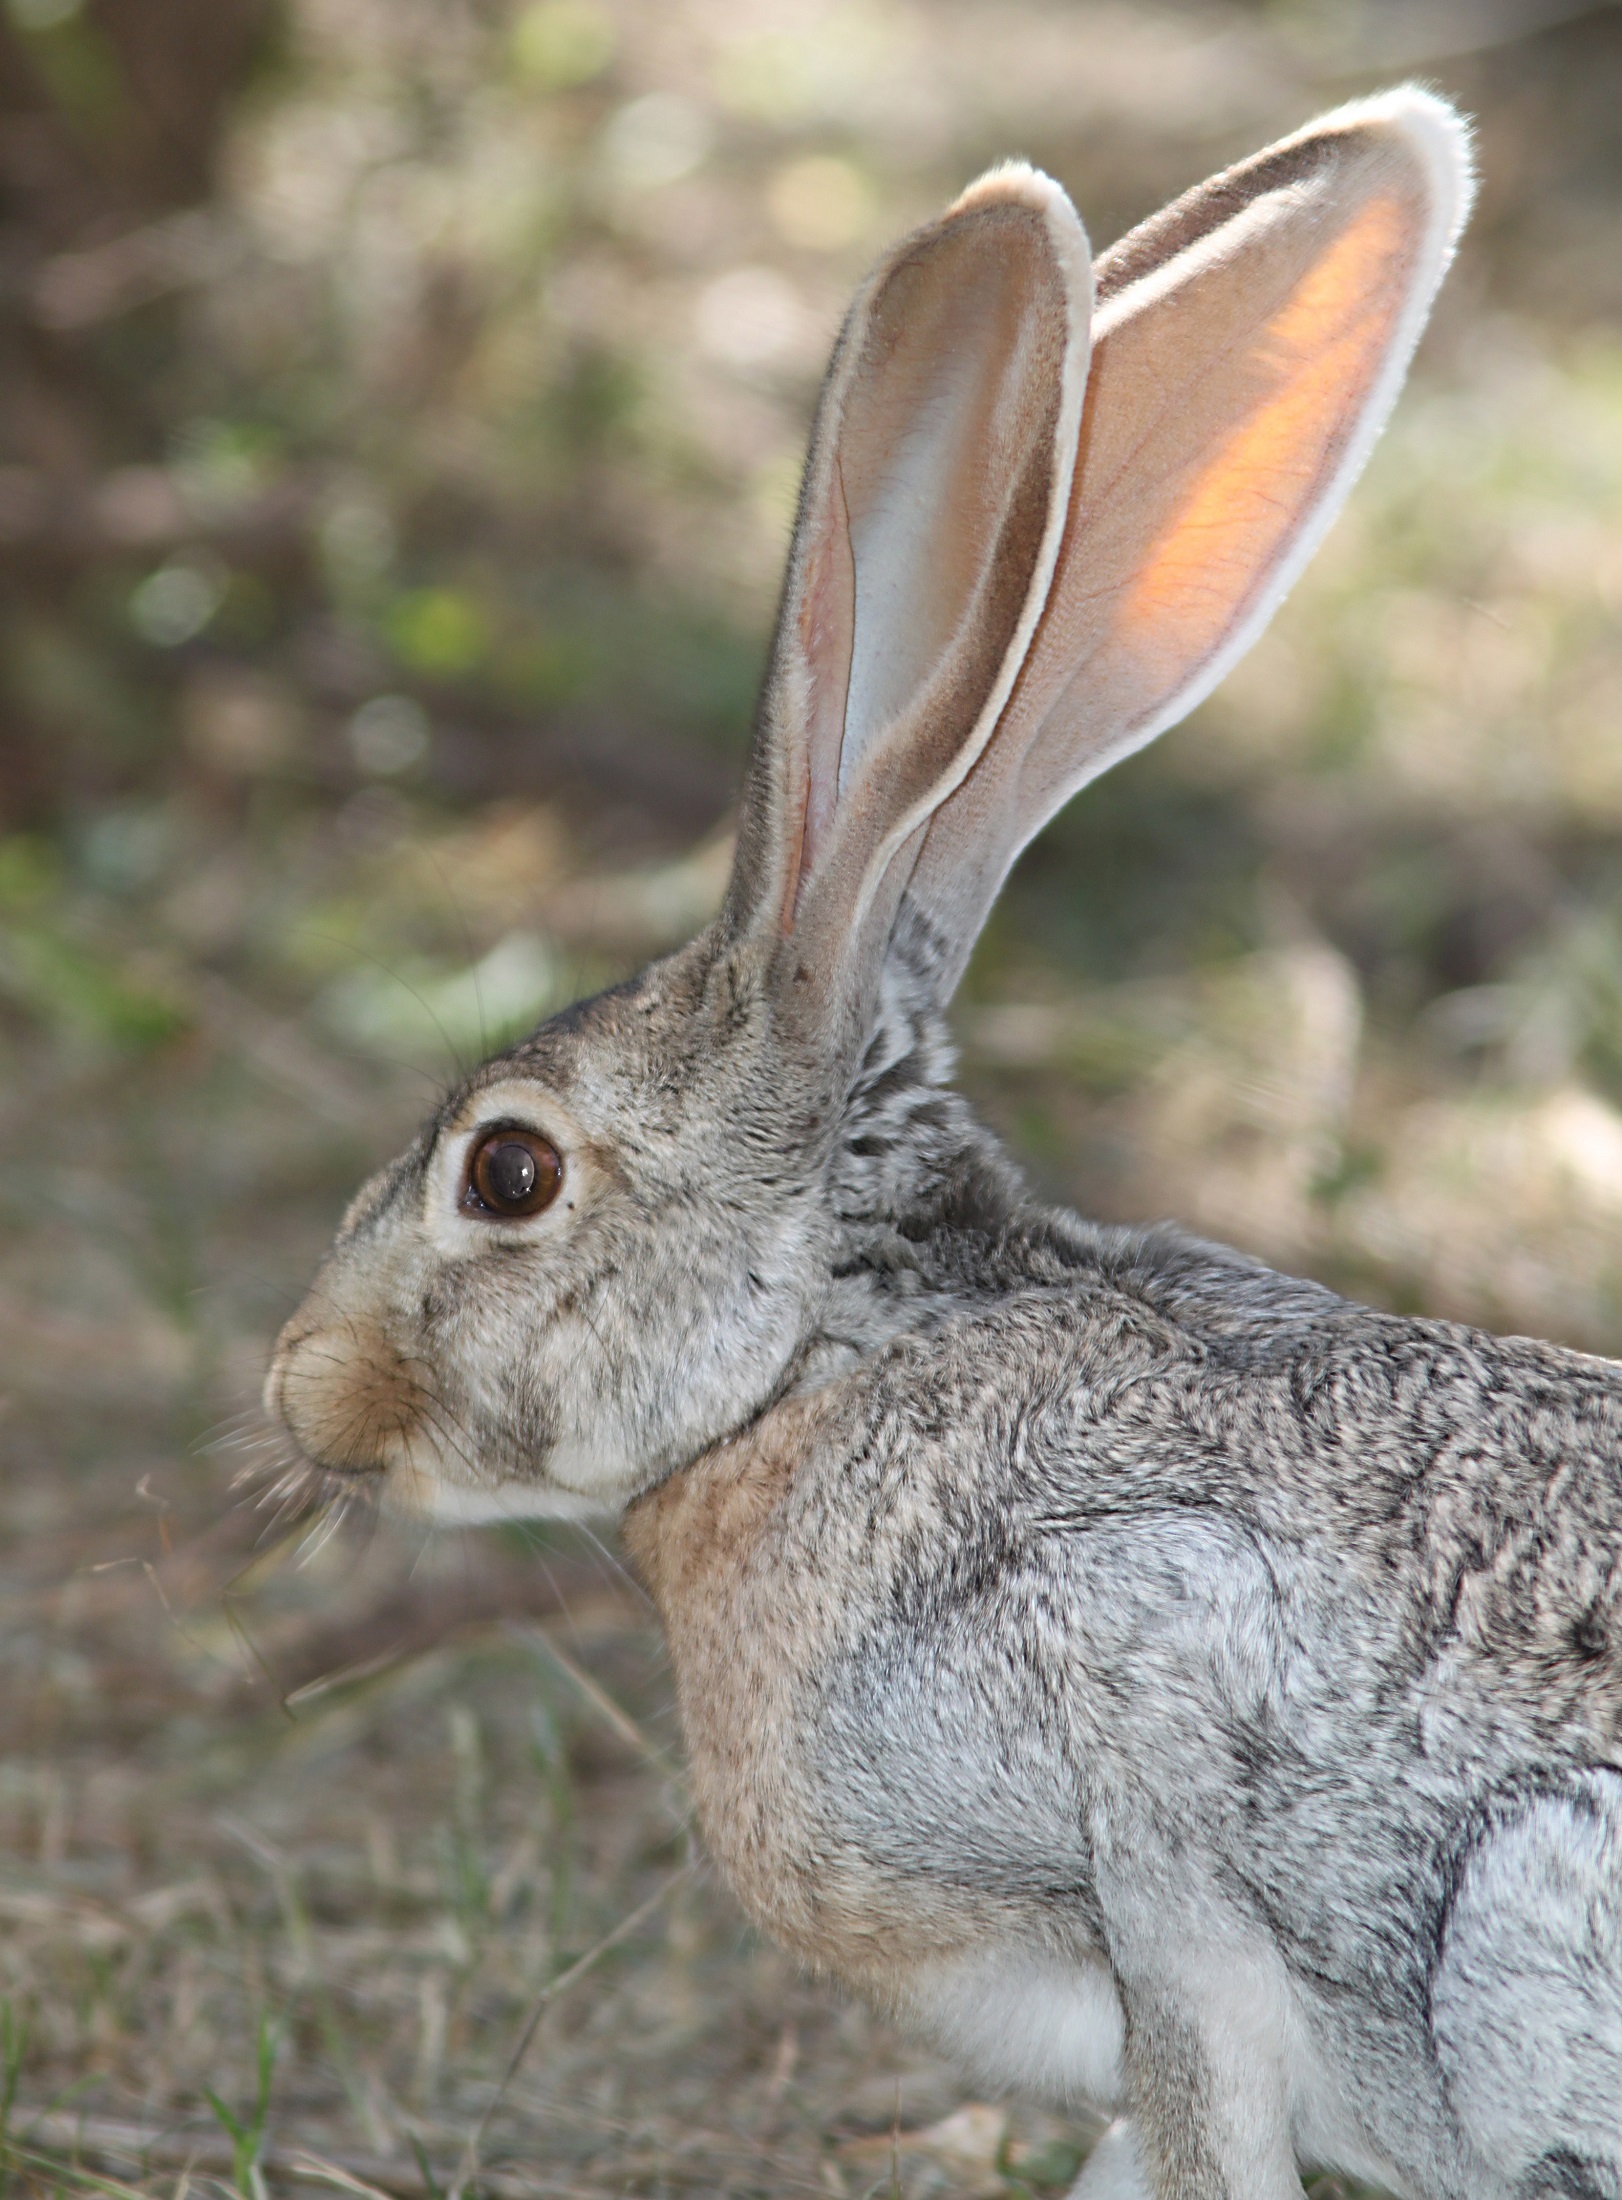
nature, grass, cute, profile, looking, wildlife, wild, portrait, fluffy, sitting, mammal, gray, fauna, rabbit, hare, close up, ears, vertebrate, curious, domestic rabbit, rabits and hares, wood rabbit, antelope jackrabbit